Paattum Bharathamum

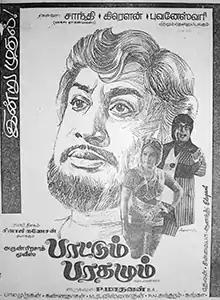
Theatrical release poster

Paattum Bharathamum is a 1975 Indian Tamil-language musical dance film, directed and produced by P. Madhavan. The film stars Sivaji Ganesan, Jayalalithaa, Sripriya and Vijayakumar. It was released on 6 December 1975.